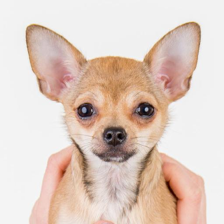
Label: animals